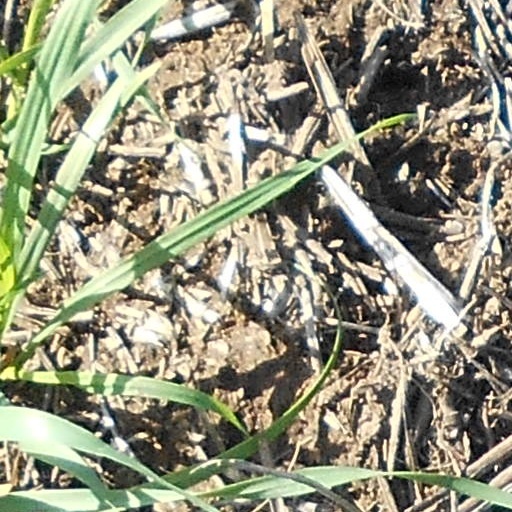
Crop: wheat